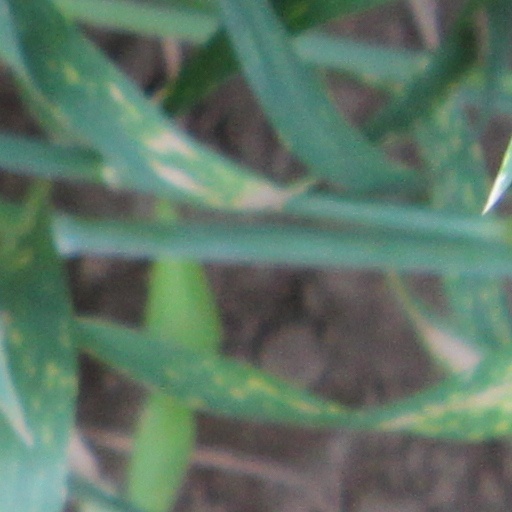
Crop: wheat